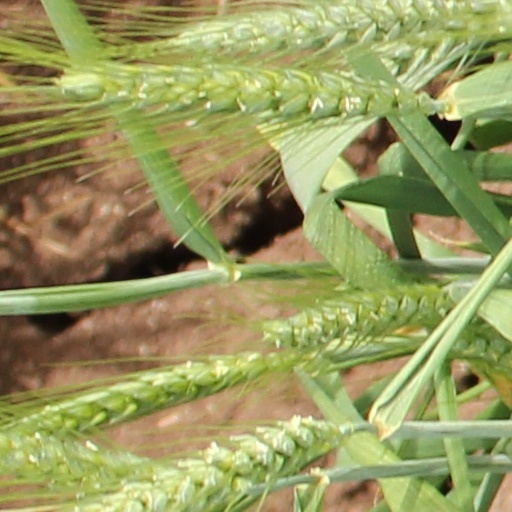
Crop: wheat